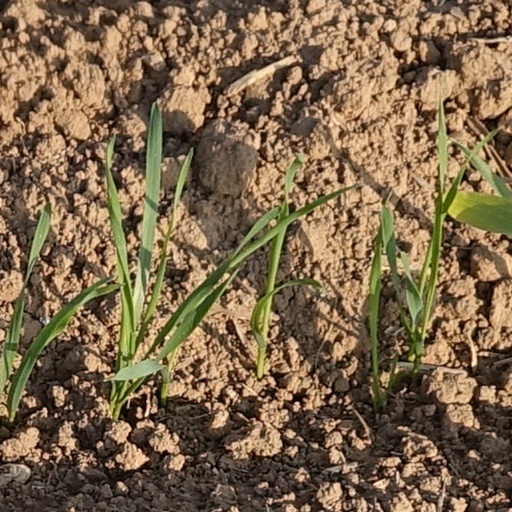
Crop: wheat